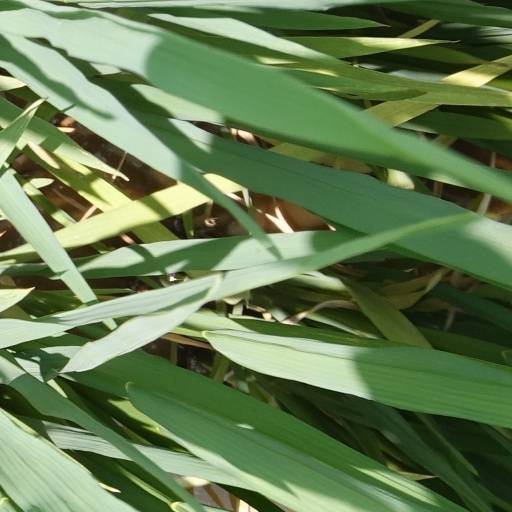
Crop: rice